Black Forest Railway (Baden)

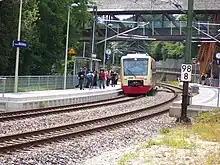
The "Ringzug" at its halt in Donaueschingen Mitte/Siedlung

Since 2003, sections of the line between Donaueschingen and Villingen, and, since 2004, sections between the Wutach Valley Railway branching near Hintschingen, and Immendingen, are utilized by the "Ringzug" ('circle train') system of the districts Tuttlingen, Rottweil and Schwarzwald-Baar. For this purpose, several unused halts were reactivated, and new halts were created.